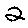
Label: 2